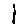
Label: 1